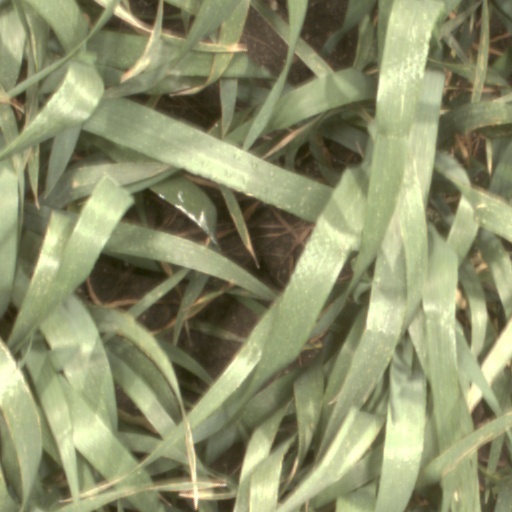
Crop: wheat